Gandāra

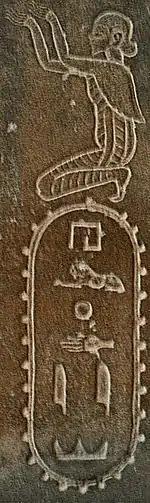

During the 6th century BCE, Gandhāra was an important imperial power in north-west Iron Age South Asia, with the other states of the Punjab region, such as the Kekayas, Madrakas, Uśīnaras, and Shivis being under Gāndhārī suzerainty. The Gāndhārī king Pukkusāti, who reigned around 550 BCE, engaged in expansionist ventures which brought him into conflict with the king Pradyota of the rising power of Avanti. Pukkusāti was successful in this struggle with Pradyota, but war broke out between him and the Pāṇḍava tribe located in the Punjab region, and who were threatened by his expansionist policy. Pukkusāti also engaged in friendly relations with the king Bimbisāra of Magadha.